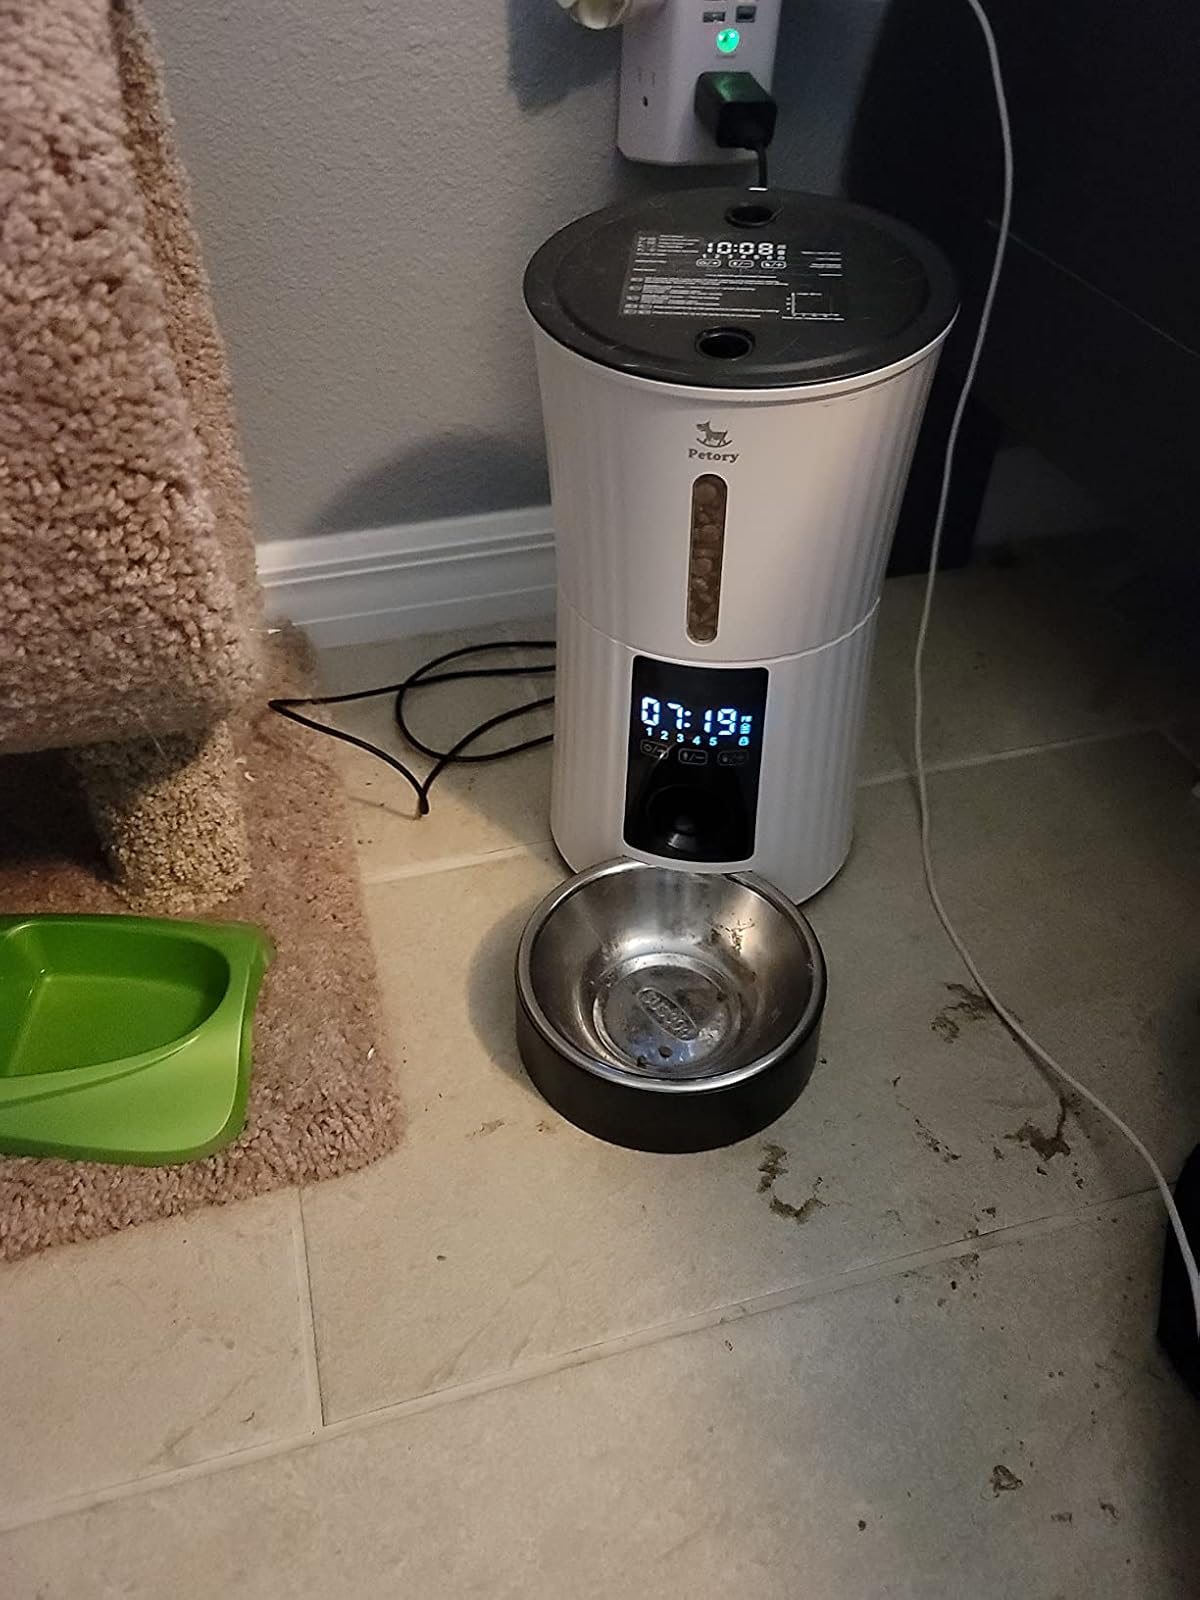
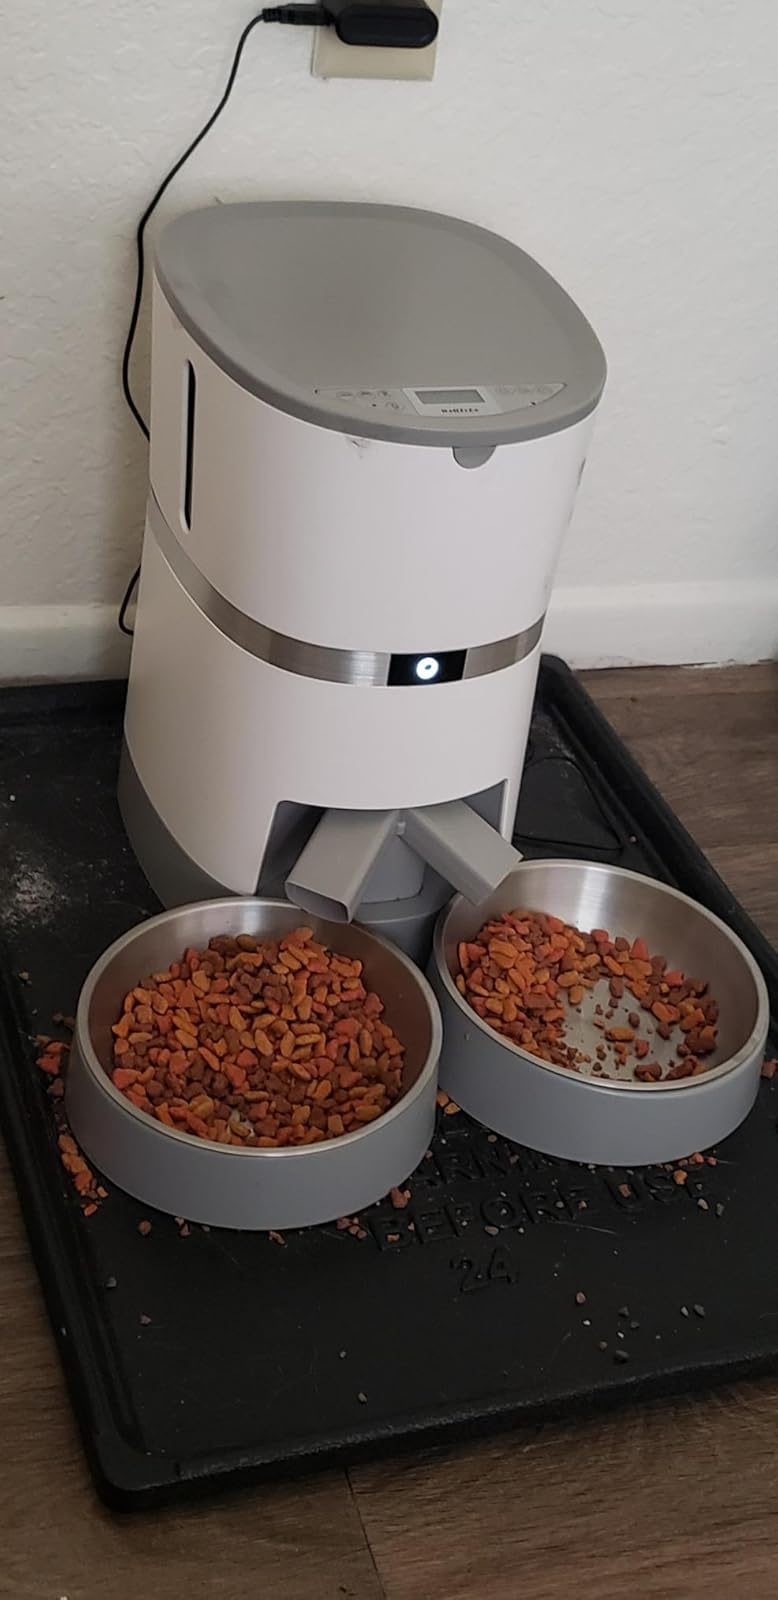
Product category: items_feeder
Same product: no